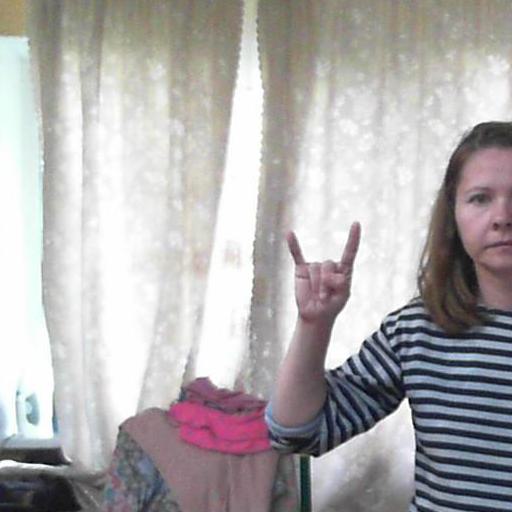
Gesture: rock